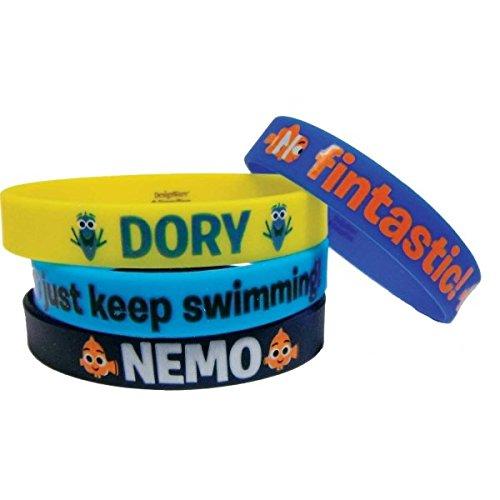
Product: Finding Dory Party Supplies - Party Supplies - Rubber Bracelets (4)
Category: Toys & Games | Party Supplies
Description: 4 rubber bracelets.
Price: $4.95
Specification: ProductDimensions:7x4.3x0.5inches|ItemWeight:0.64ounces|ShippingWeight:0.8ounces(Viewshippingratesandpolicies)|ASIN:B01FWHLPCW|Itemmodelnumber:396852|Manufacturerrecommendedage:0-15years